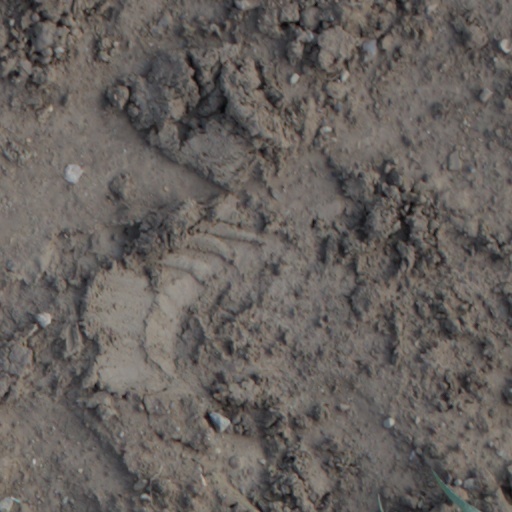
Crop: wheat